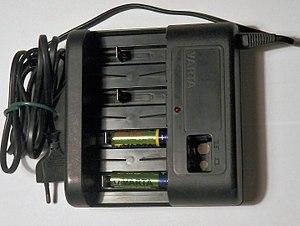
Varta A. G. est une entreprise et une marque de piles électriques, de batteries d'accumulateurs et de chargeurs, appartenant au groupe américain Spectrum Brands. Varta a été fondée en 1904 en Allemagne.